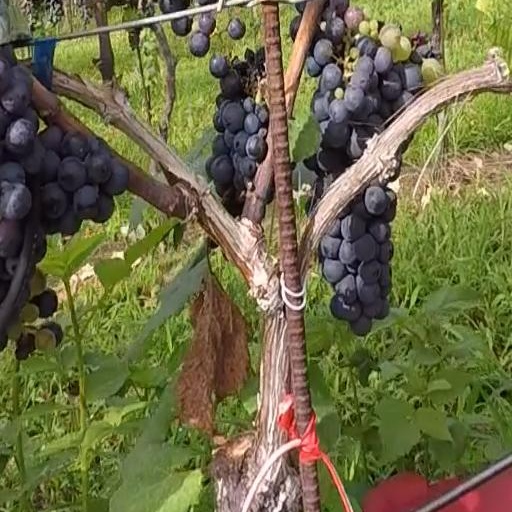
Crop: grape